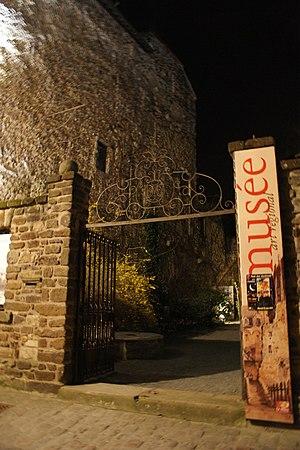
Entrée du musée de la reine Bérengère de nuit lors de ""la nuit des étudiants aux musées"" en Mars 2009."
Le Mans, actuel chef-lieu de la Sarthe et ancienne capitale provinciale du Maine est un lieu au riche patrimoine architectural. La ville est gratifiée du label Villes et Pays d'Art et d'Histoire attribué par le ministère de la Culture. Le monument le plus populaire reste la cité Plantagenêt que les habitants nomment communément Vieux Mans. Les remparts et les tours de la vieille ville sont datés du IIIᵉ siècle apr. J.-C. La cité est considérée avec Rome comme l'une des deux villes d'Europe les mieux conservées du Bas-Empire romain. D'autres monuments comme la cathédrale Saint-Julien, le palais du Grabatoire ou le palais des comtes du Maine se trouvent à l'intérieur de la vieille ville. La vieille cité offre une grande diversité d'hôtels particuliers et de maison de maîtres, de la Renaissance jusqu'au XVIIIᵉ siècle. La cité Plantagenêt est une vitrine touristique pour la ville, grâce à l'événement saisonnier de la nuit des chimères.
Le musée de la reine Bérengère est un bâtiment regroupant des collections ethnologiques de la ville du Mans et de la région du Maine.